Ice speedway

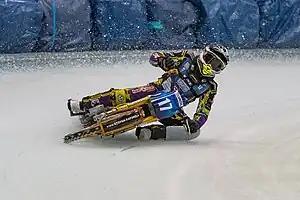
2018 FIM Ice Speedway Gladiators World Championship

In the studded tyre class there is no broadsiding around the bends due to the grip produced by the spikes digging into the ice. Instead, riders lean their bikes into the bends at an angle where the handlebars just skim the track surface. Speeds approach 80 mph (130 km/h) on the straights, and 60 mph (100 km/h) on the bends. The safety barrier usually consists of straw bales or banked-up snow and ice around the outer edge of the track.